Official statistics

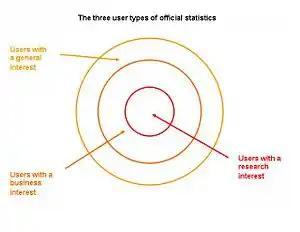
The three user types of official statistics

Official statistics are intended for a wide range of users including governments (central and local), research institutions, professional statisticians, journalists and the media, businesses, educational institutions and the general public. There are three types of users: those with a general interest, business interest or research interest. Each of these user groups has different needs for statistical information.